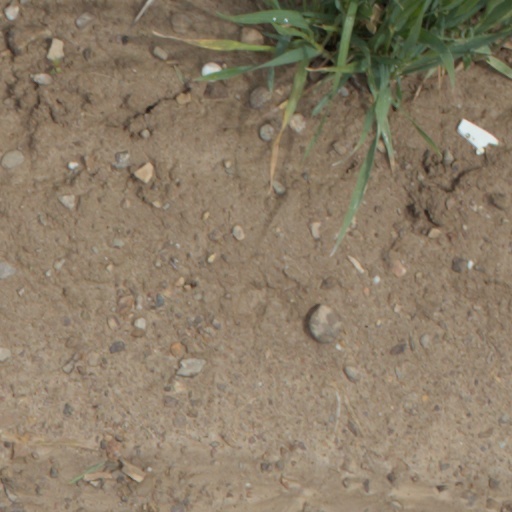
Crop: wheat